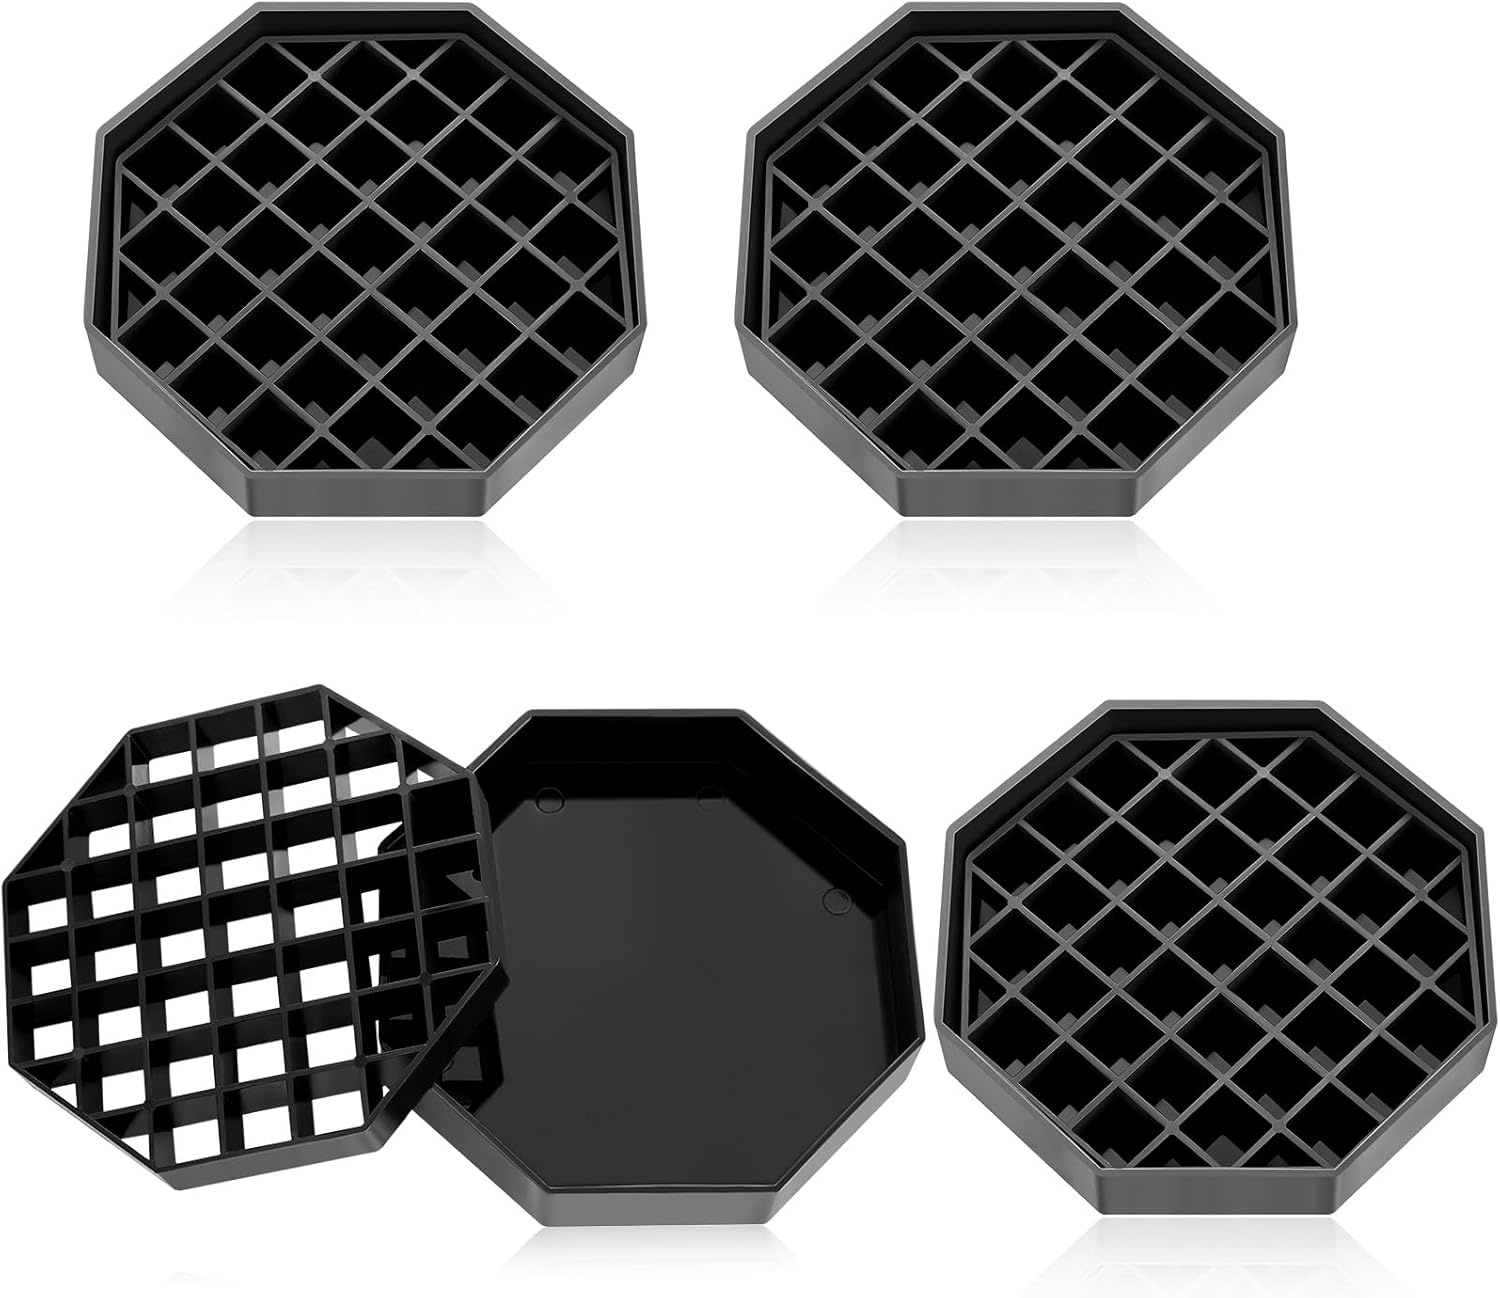
Suclain 4 Pcs 4 Inch Coffee Drip Tray Black Plastic Octagon Coffee Countertop Drip Coaster with Honeycomb Grid for Drink Tea Wine Beverage Dispenser
Overview Brand : Suclain Color : Black Material : Plastic Product Dimensions : 3.93"L x 3.93"W x 0.66"H Shape : Octagonal About this item Sufficient Bundle: the package includes 4 coffee drip trays; This sufficient quantity makes it an ideal solution for personal use or business; Establish a long lasting, efficient coffee service by these drip trays Compact Size: our coffee countertop drip tray is compact in size, about 4 inches/ 10 cm in diameter, making it ideal for coffee cups; Despite its small size, it effectively prevents messy drips and spills, helping you maintain a clean and tidy coffee area Effortless Cleaning: our octagon coffee drip tray has the removable honeycomb grid, which simplifies the cleaning process; All it takes is a few seconds to remove the grid, wash it, dry it, and put it back; The black plastic material does not stain or discolor, ensuring your tray will always look nice Quality Octagonal Plastic Material: this coffee drip tray is crafted from hard plastic material; Not only does this make it durable, long lasting, resistant to breakage, even when dropped, but it also features an elegant black color that complements most decoration styles; The octagonal shape of the coffee drip tray adds a special design element, making it stand out Suitable for Most: the octagonal plastic drip tray is versatile; Whether you're running a cafe, a bar, a restaurant or just need it for your home, the coffee drip tray seamlessly fits into most setups, a reliable solution for people seeking a cleaner, safer working environment for their food and beverage services
Brand: Suclain
Category: Home & Garden > Kitchen & Dining > Kitchen Appliance Accessories > Coffee Maker & Espresso Machine Accessories > Coffee Maker & Espresso Machine Replacement Parts > Drip Trays